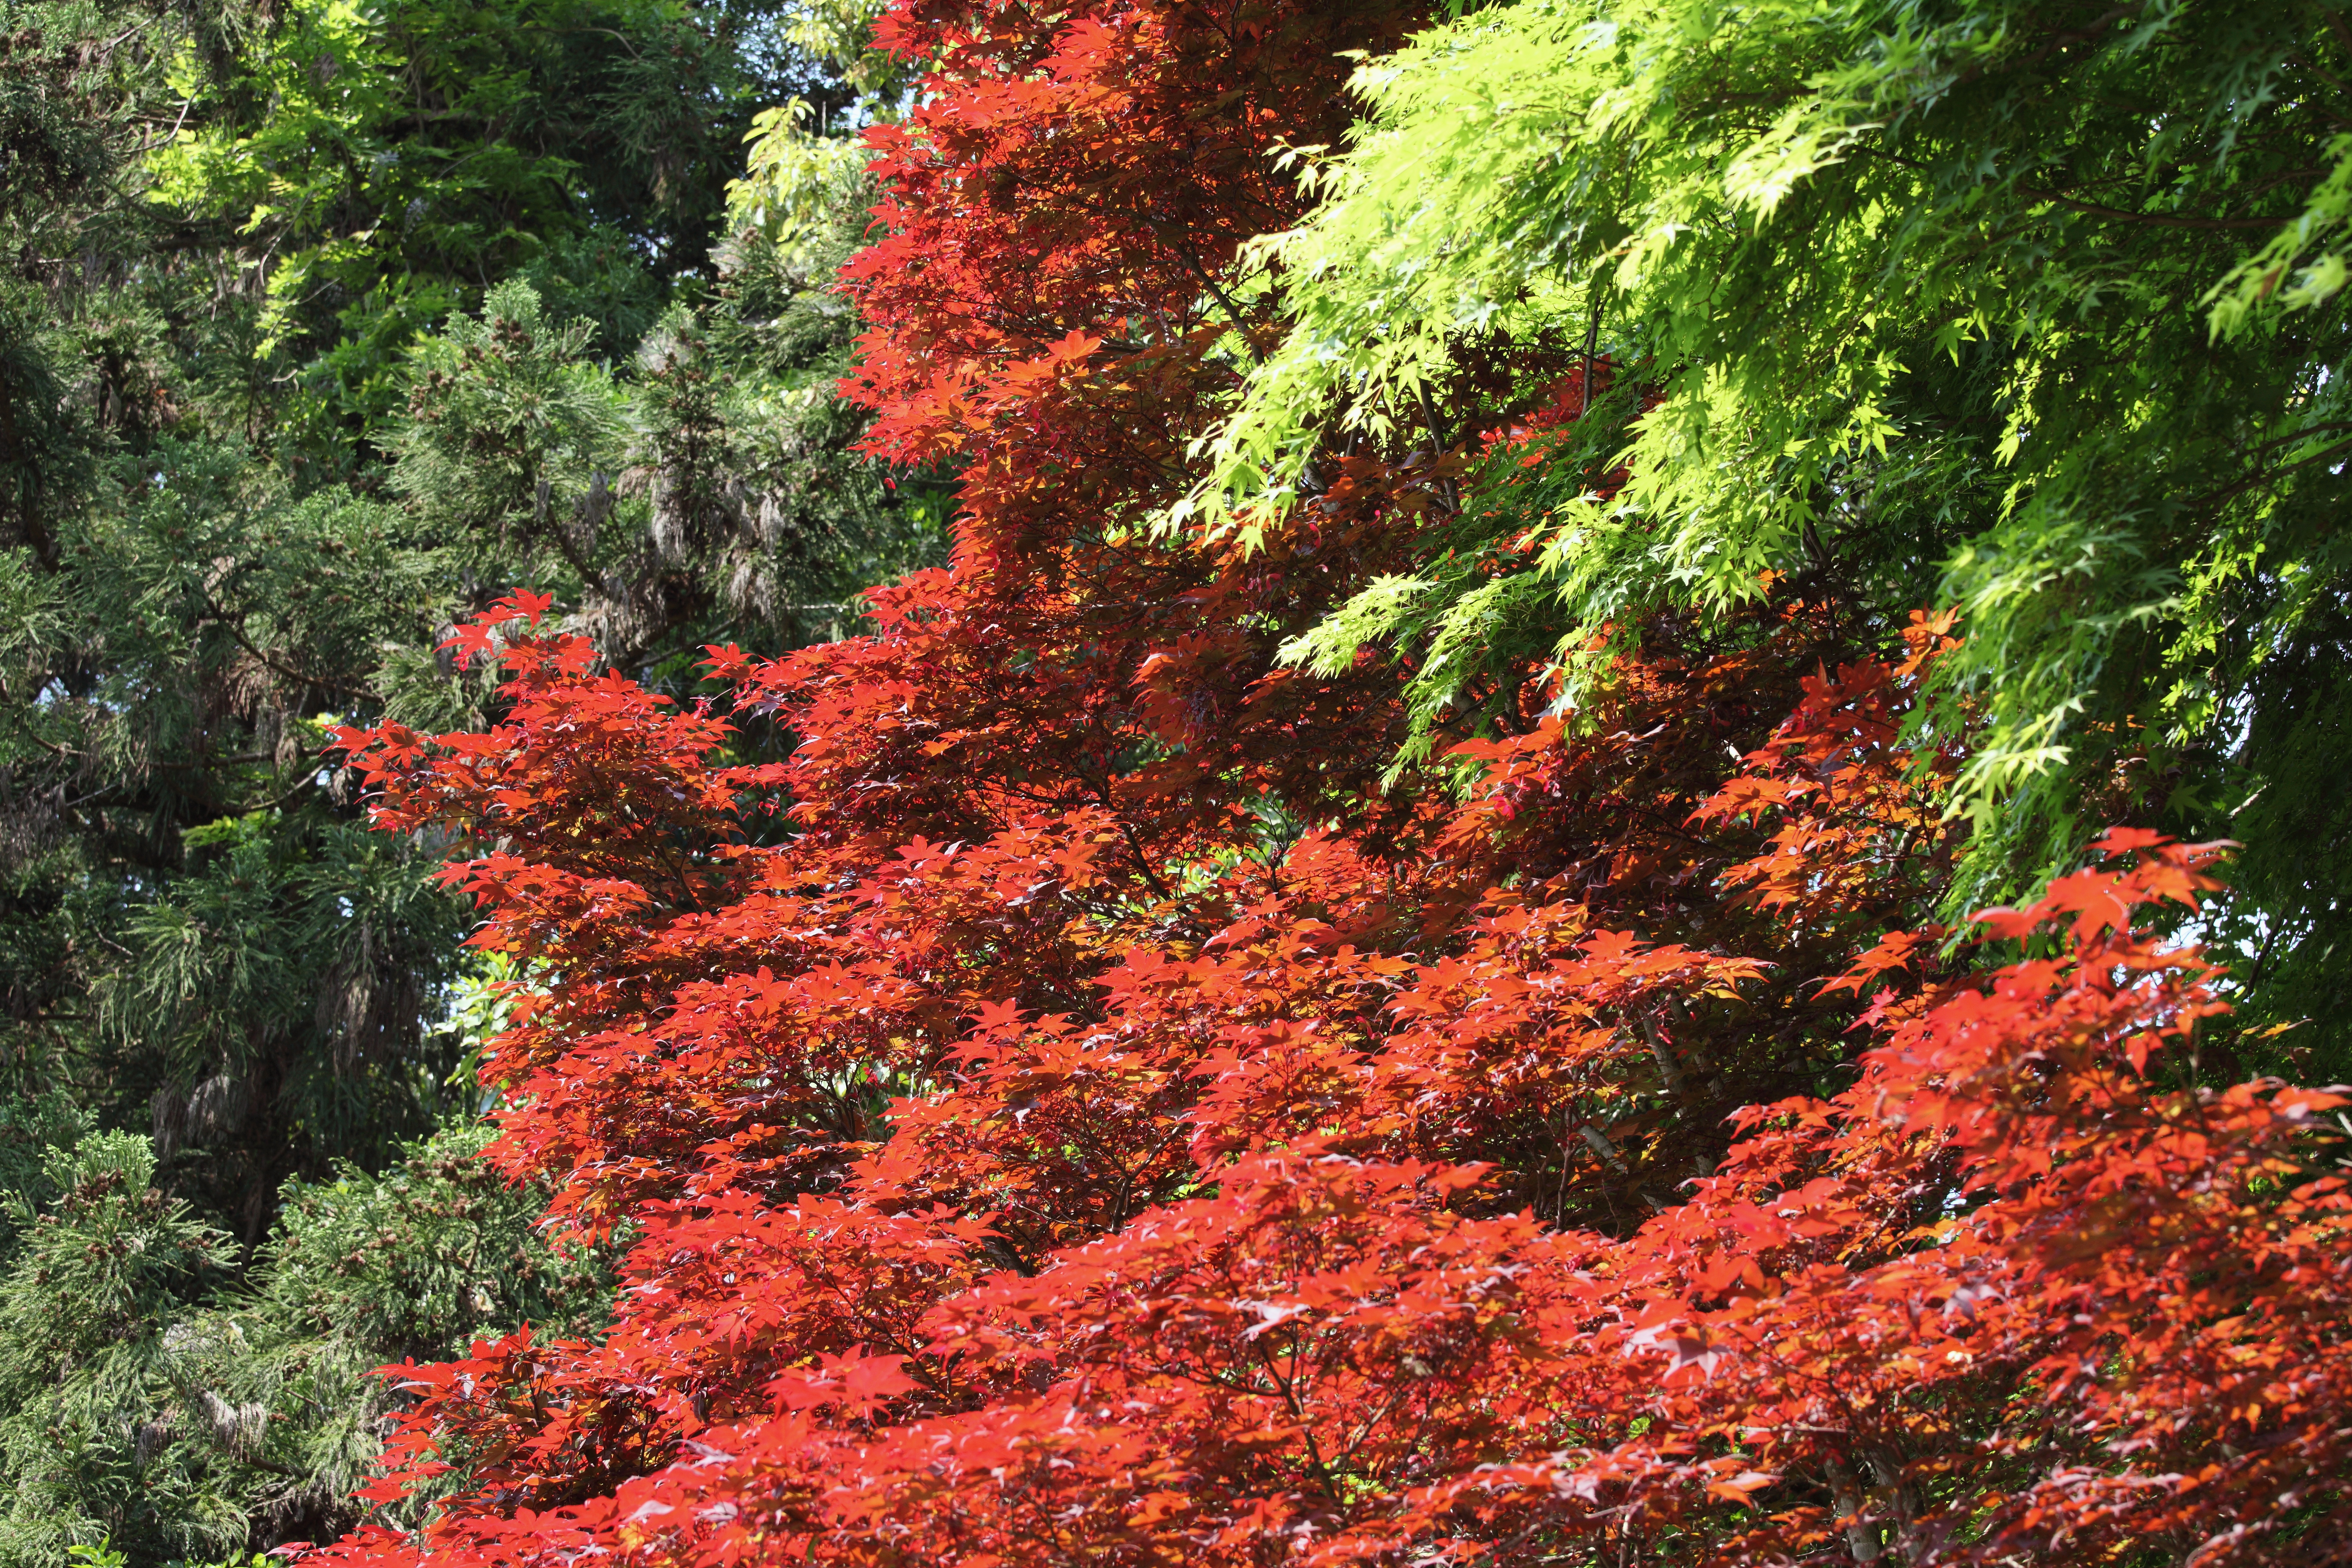
tree, plant, leaf, flower, foliage, pattern, green, high, autumn, botany, garden, season, maple tree, background, vegetation, shrub, deciduous, wallpaper, 5d, hires, markii, hi, res, resolution, flowering plant, woody plant, temperate broadleaf and mixed forest, land plant